Charles Louis François André

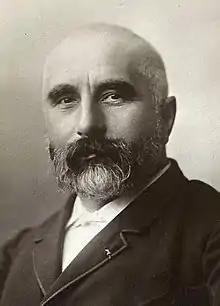

Charles Louis François André (March 14, 1842 – June 6, 1912) was a French astronomer, founder of the Lyon Observatory, which he directed from 1879 until his death.